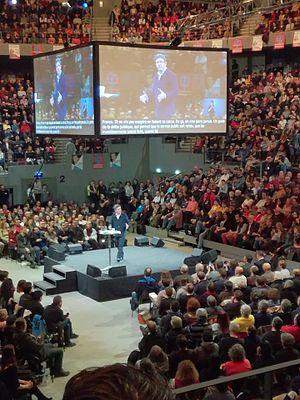
Réunion publique de Jean-Luc Mélenchon à Brest (Brest Arena) devant 4000 personnes le 28 février 2017 dans le cadre de l'élection présidentielle.